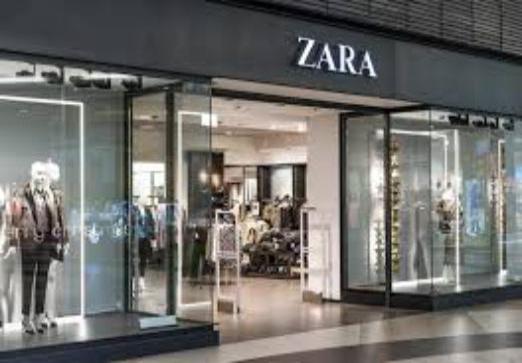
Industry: Clothes